Olympia Downtown Historic District

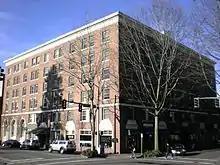
Hotel Olympian

Individual buildings in the historic district include the Hotel Olympian, the Old Capitol Building and Capitol Theater. All of these are within one or two blocks of Sylvester Park, also named as part of the district.